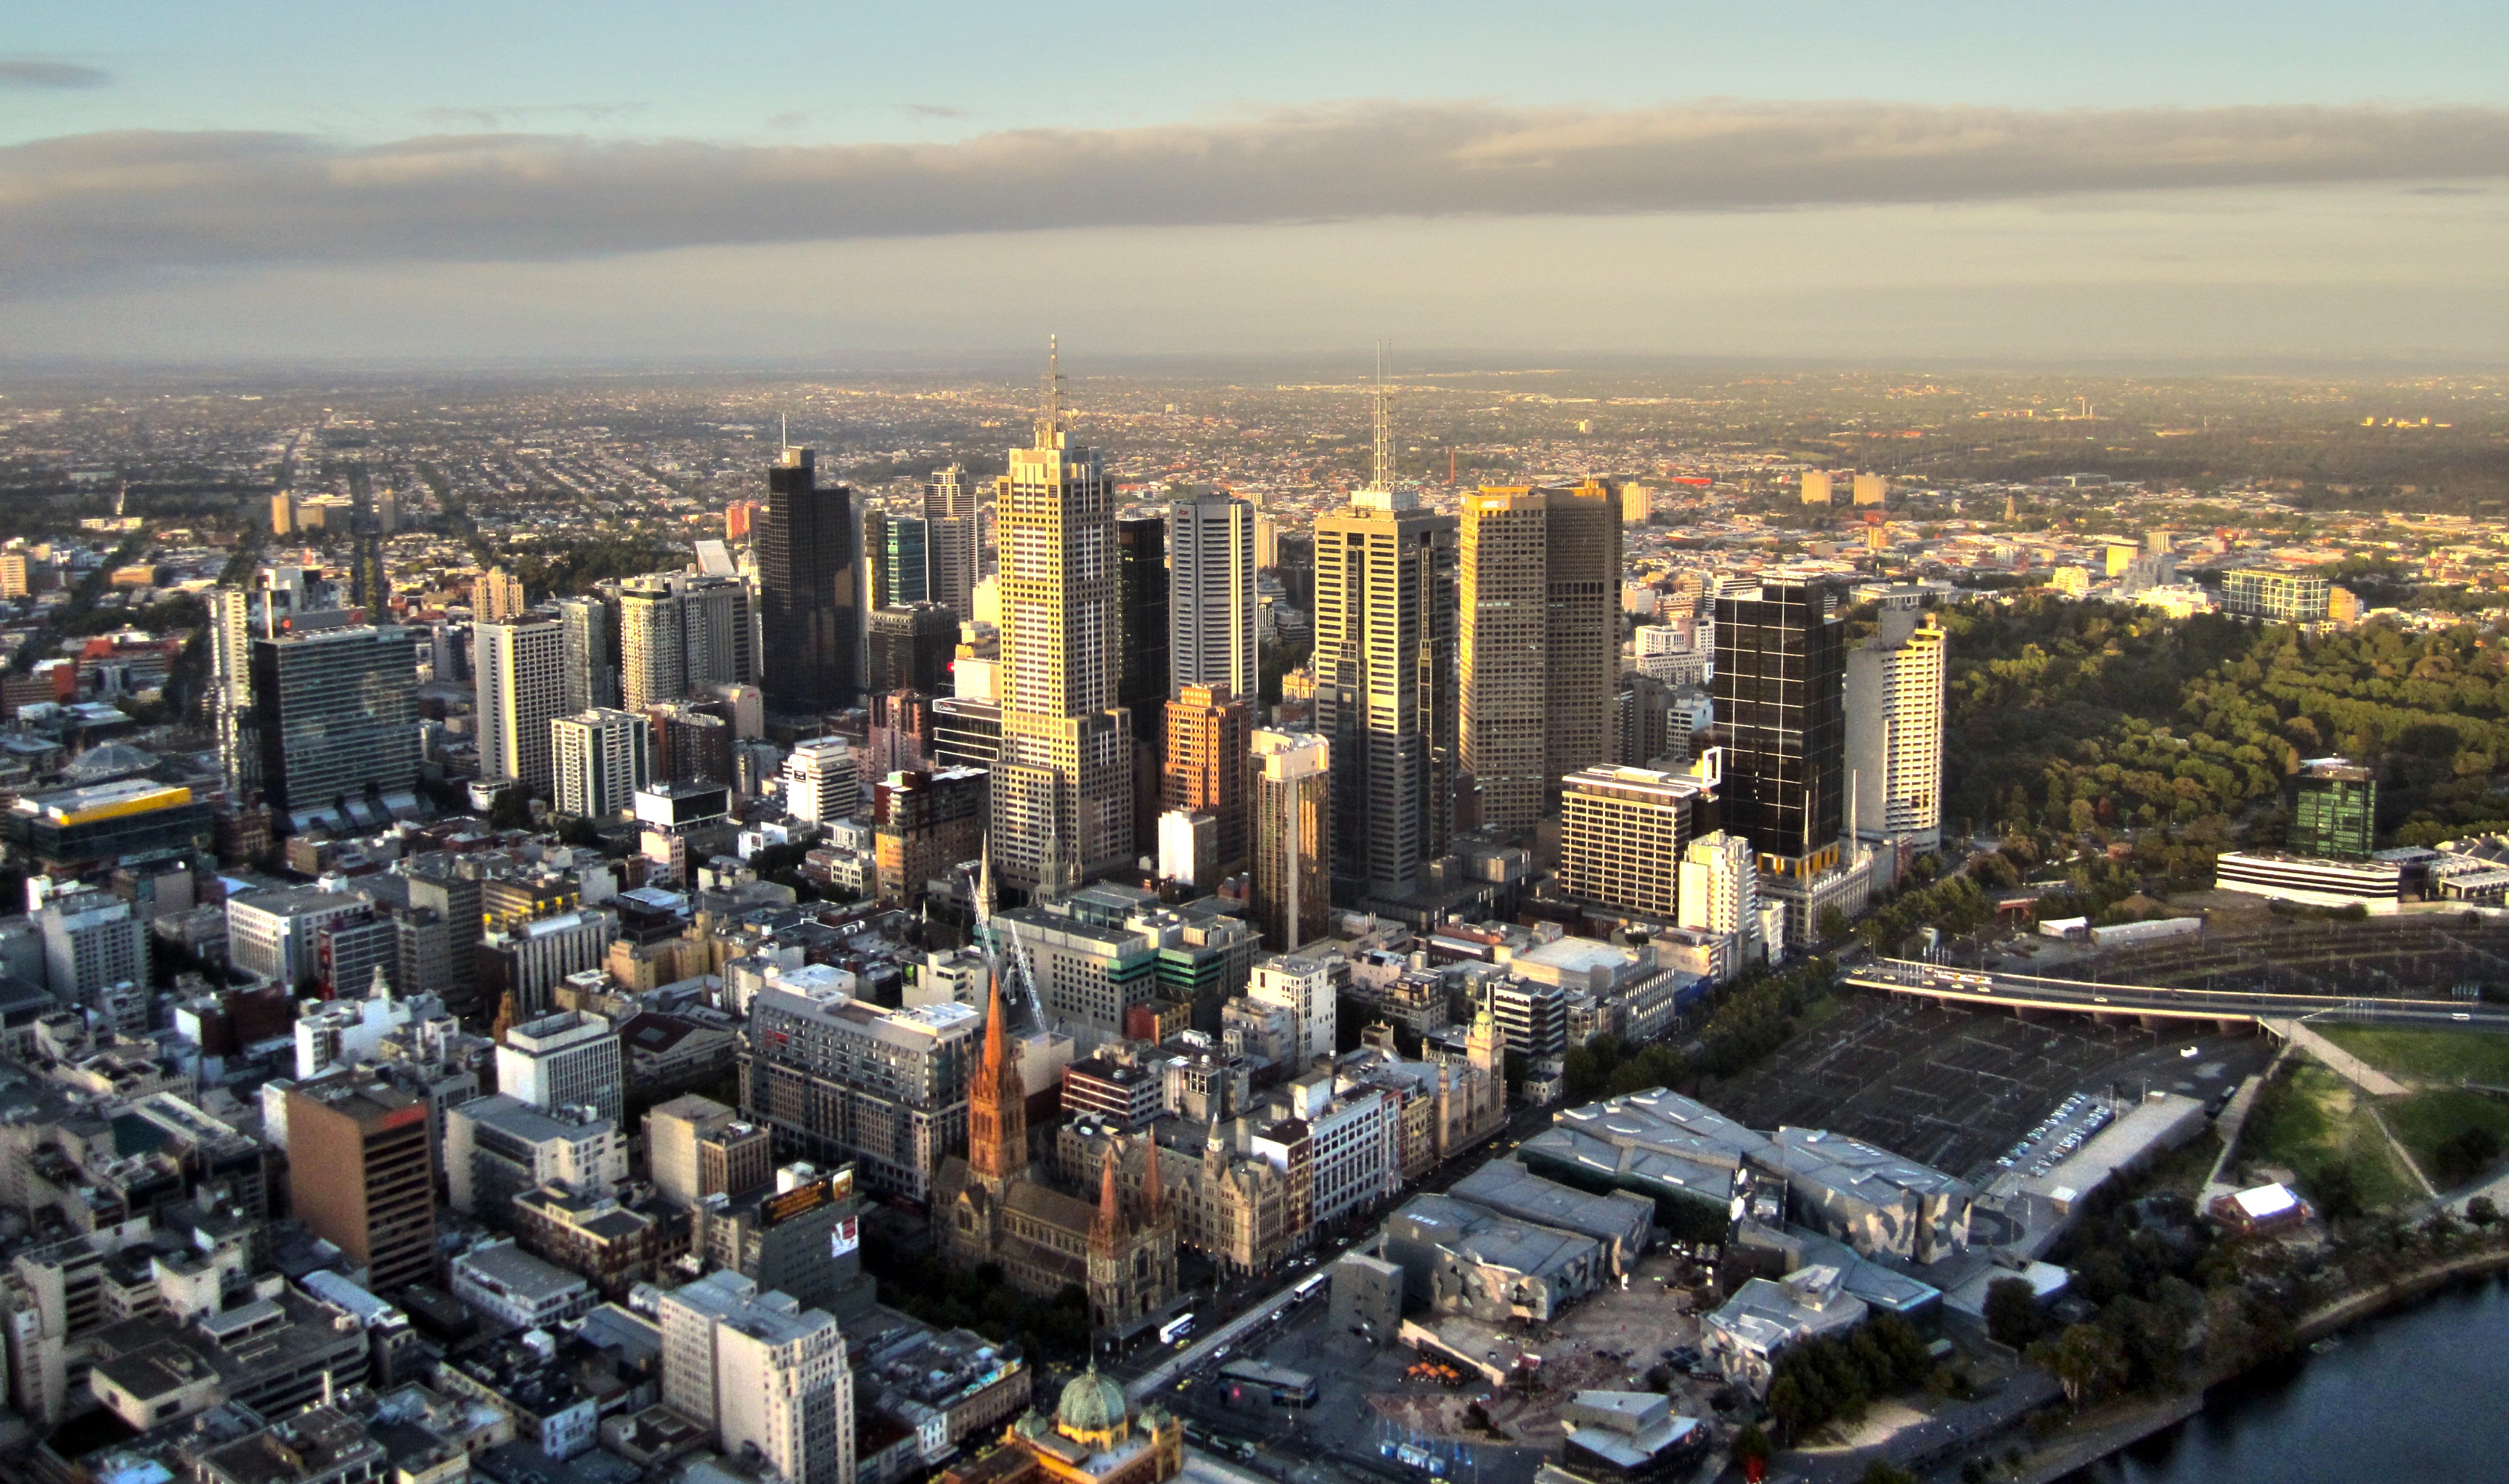
skyline, photography, building, city, skyscraper, cityscape, panorama, downtown, dusk, landmark, tower block, australia, skyscrapers, melbourne, metropolis, neighbourhood, big city, bird's eye view, aerial photography, urban area, residential area, geographical feature, human settlement, metropolitan area